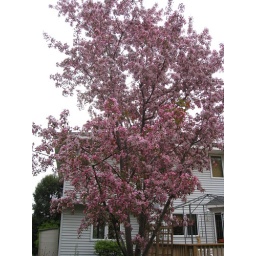
Crab apple tree in bloom